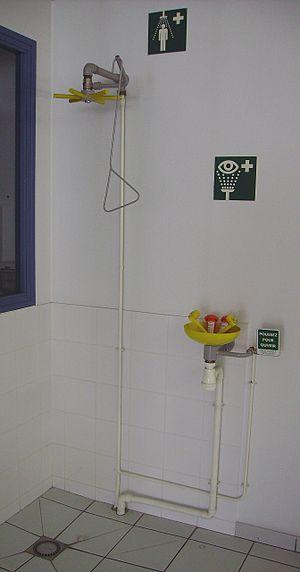
Équipement de sécurité en laboratoire. De gauche à droite
Diphotérine est le nom commercial d'une solution de premiers secours, destinée au lavage polyvalent et en urgence de brûlures d'origine chimique, corrosive ou irritante. Elle est commercialisée par les laboratoires Prevor.
La douche de sécurité ou douche fixe de premiers secours sert à secourir des personnes en train de se brûler chimiquement ou thermiquement.